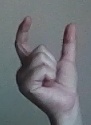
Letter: nun